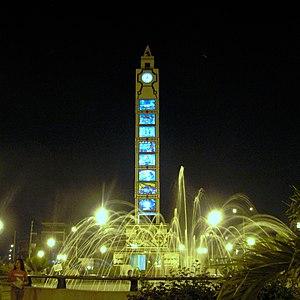
Pucallpa est une ville de l'Amazonie péruvienne construite sur les rives de l'Ucayali.